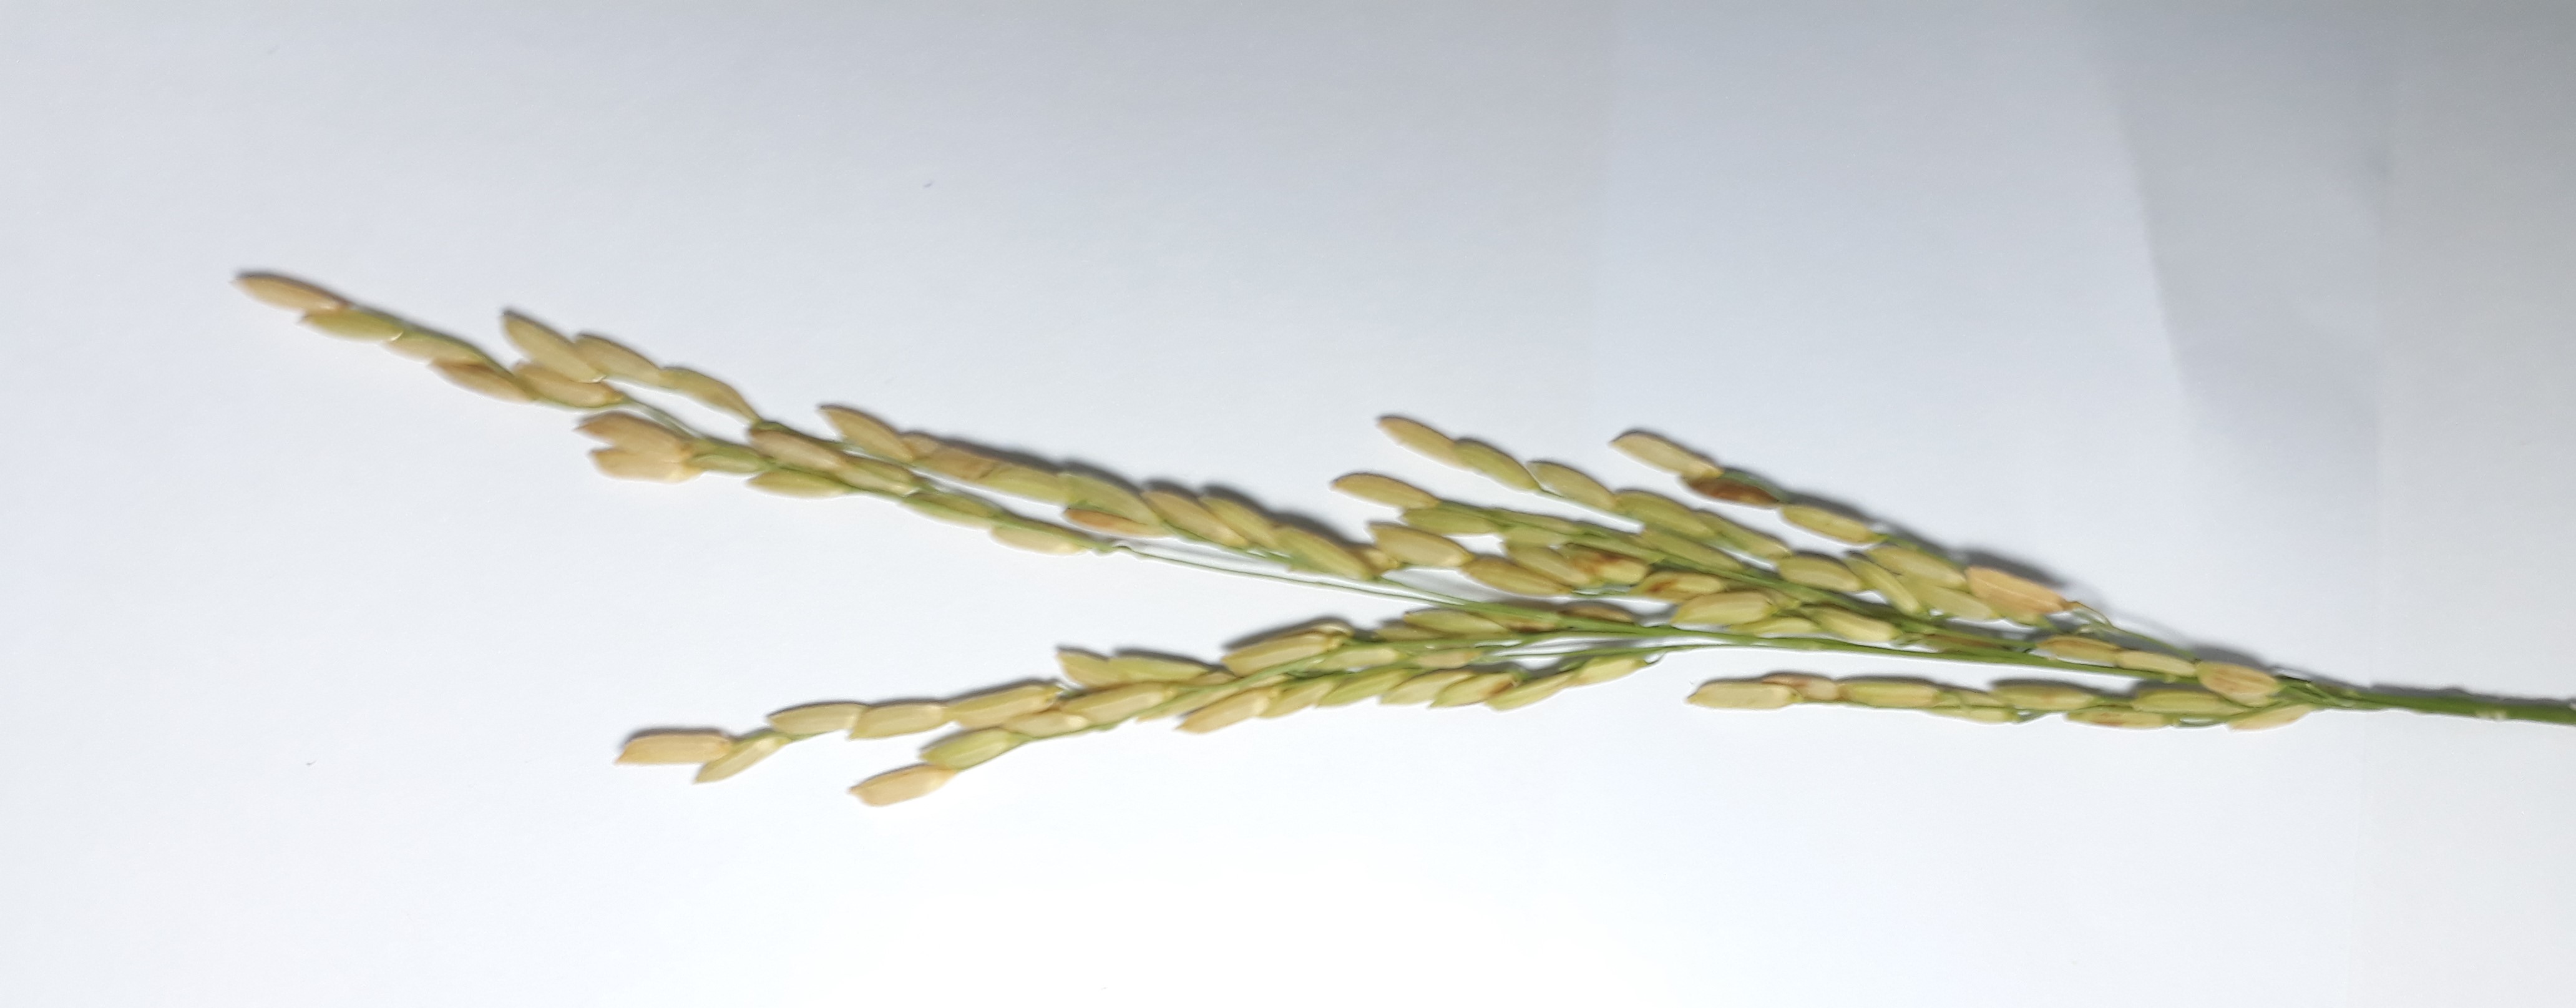
Label: Healthy